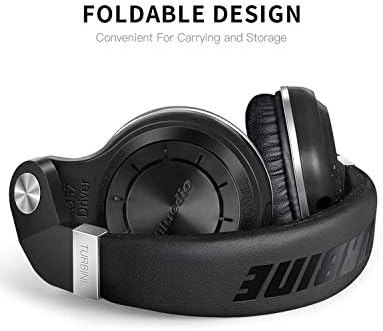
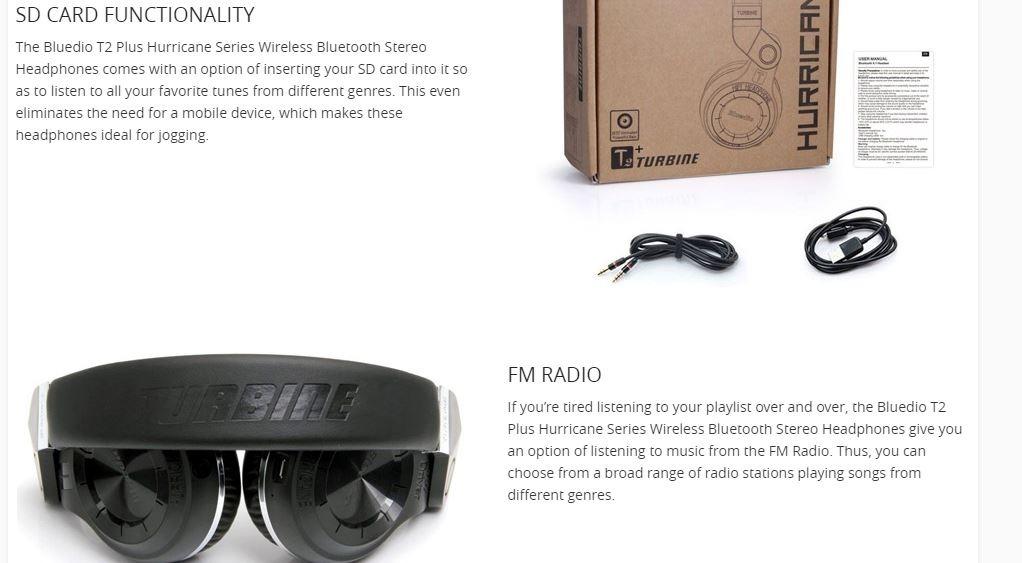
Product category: headphones
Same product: yes